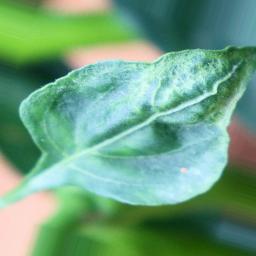
Label: mites_and_trips